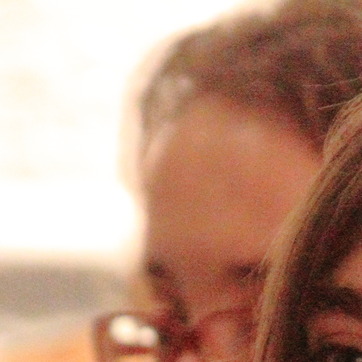
Material: skin